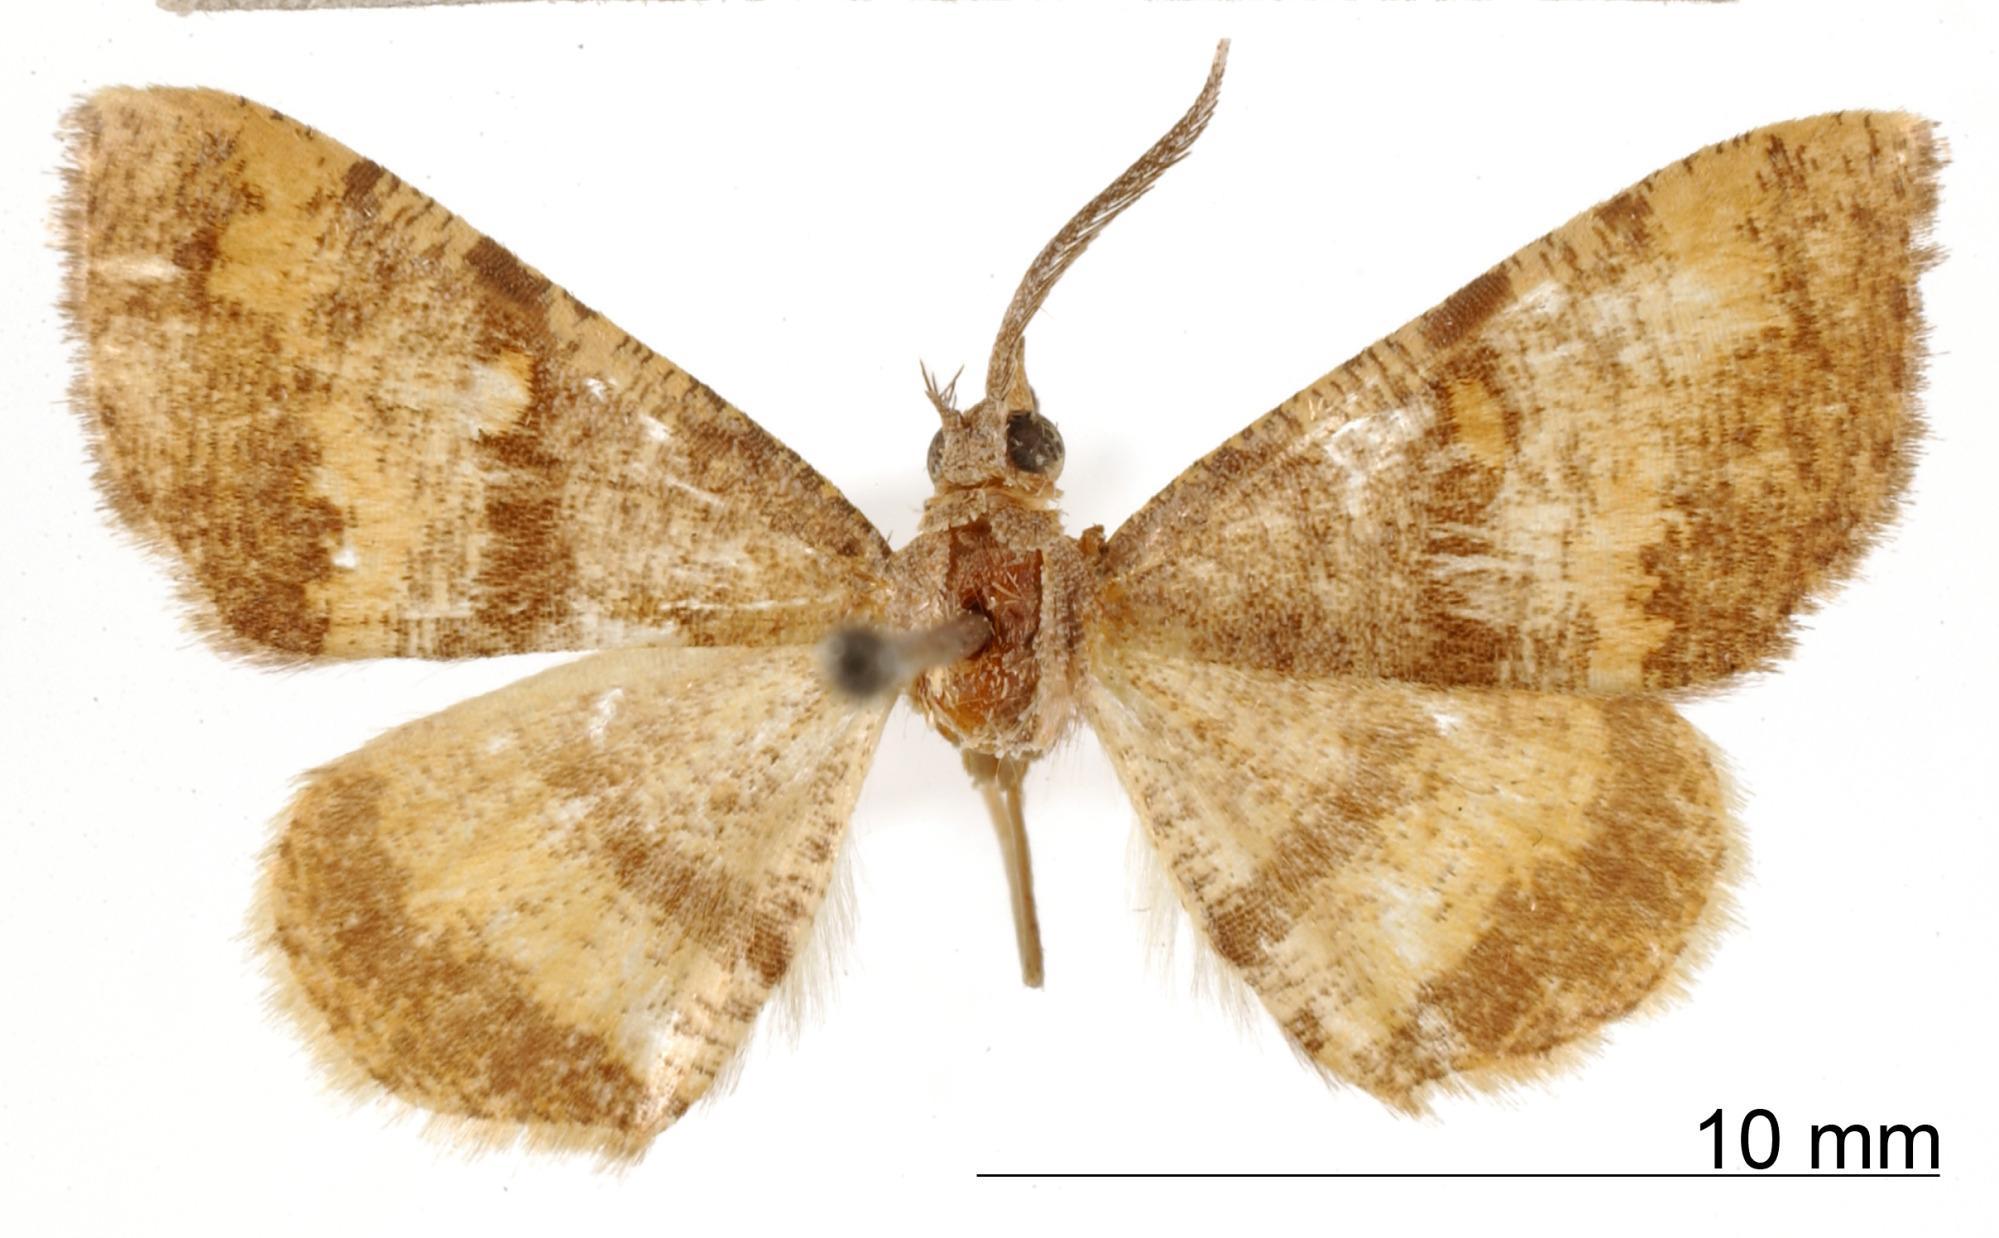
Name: Cyclomia ocana
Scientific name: Cyclomia ocana Schaus, 1901
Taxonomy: Animalia, Arthropoda, Insecta, Lepidoptera, Geometridae, Ennominae
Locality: Oaxaca, Mexico, Mexico